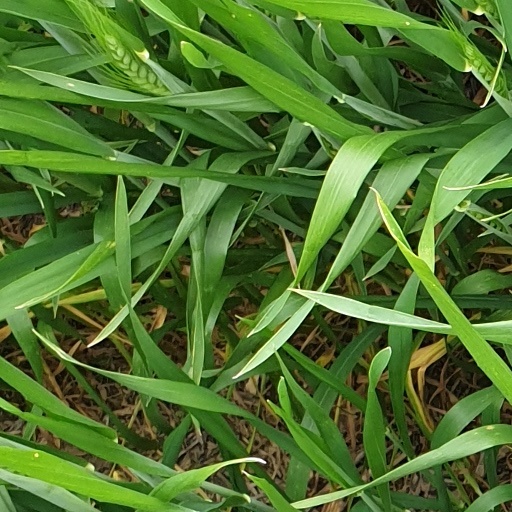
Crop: wheat